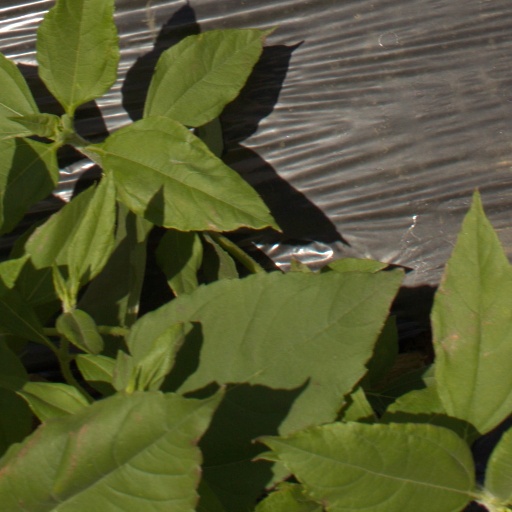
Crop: Jerusalem artichoke